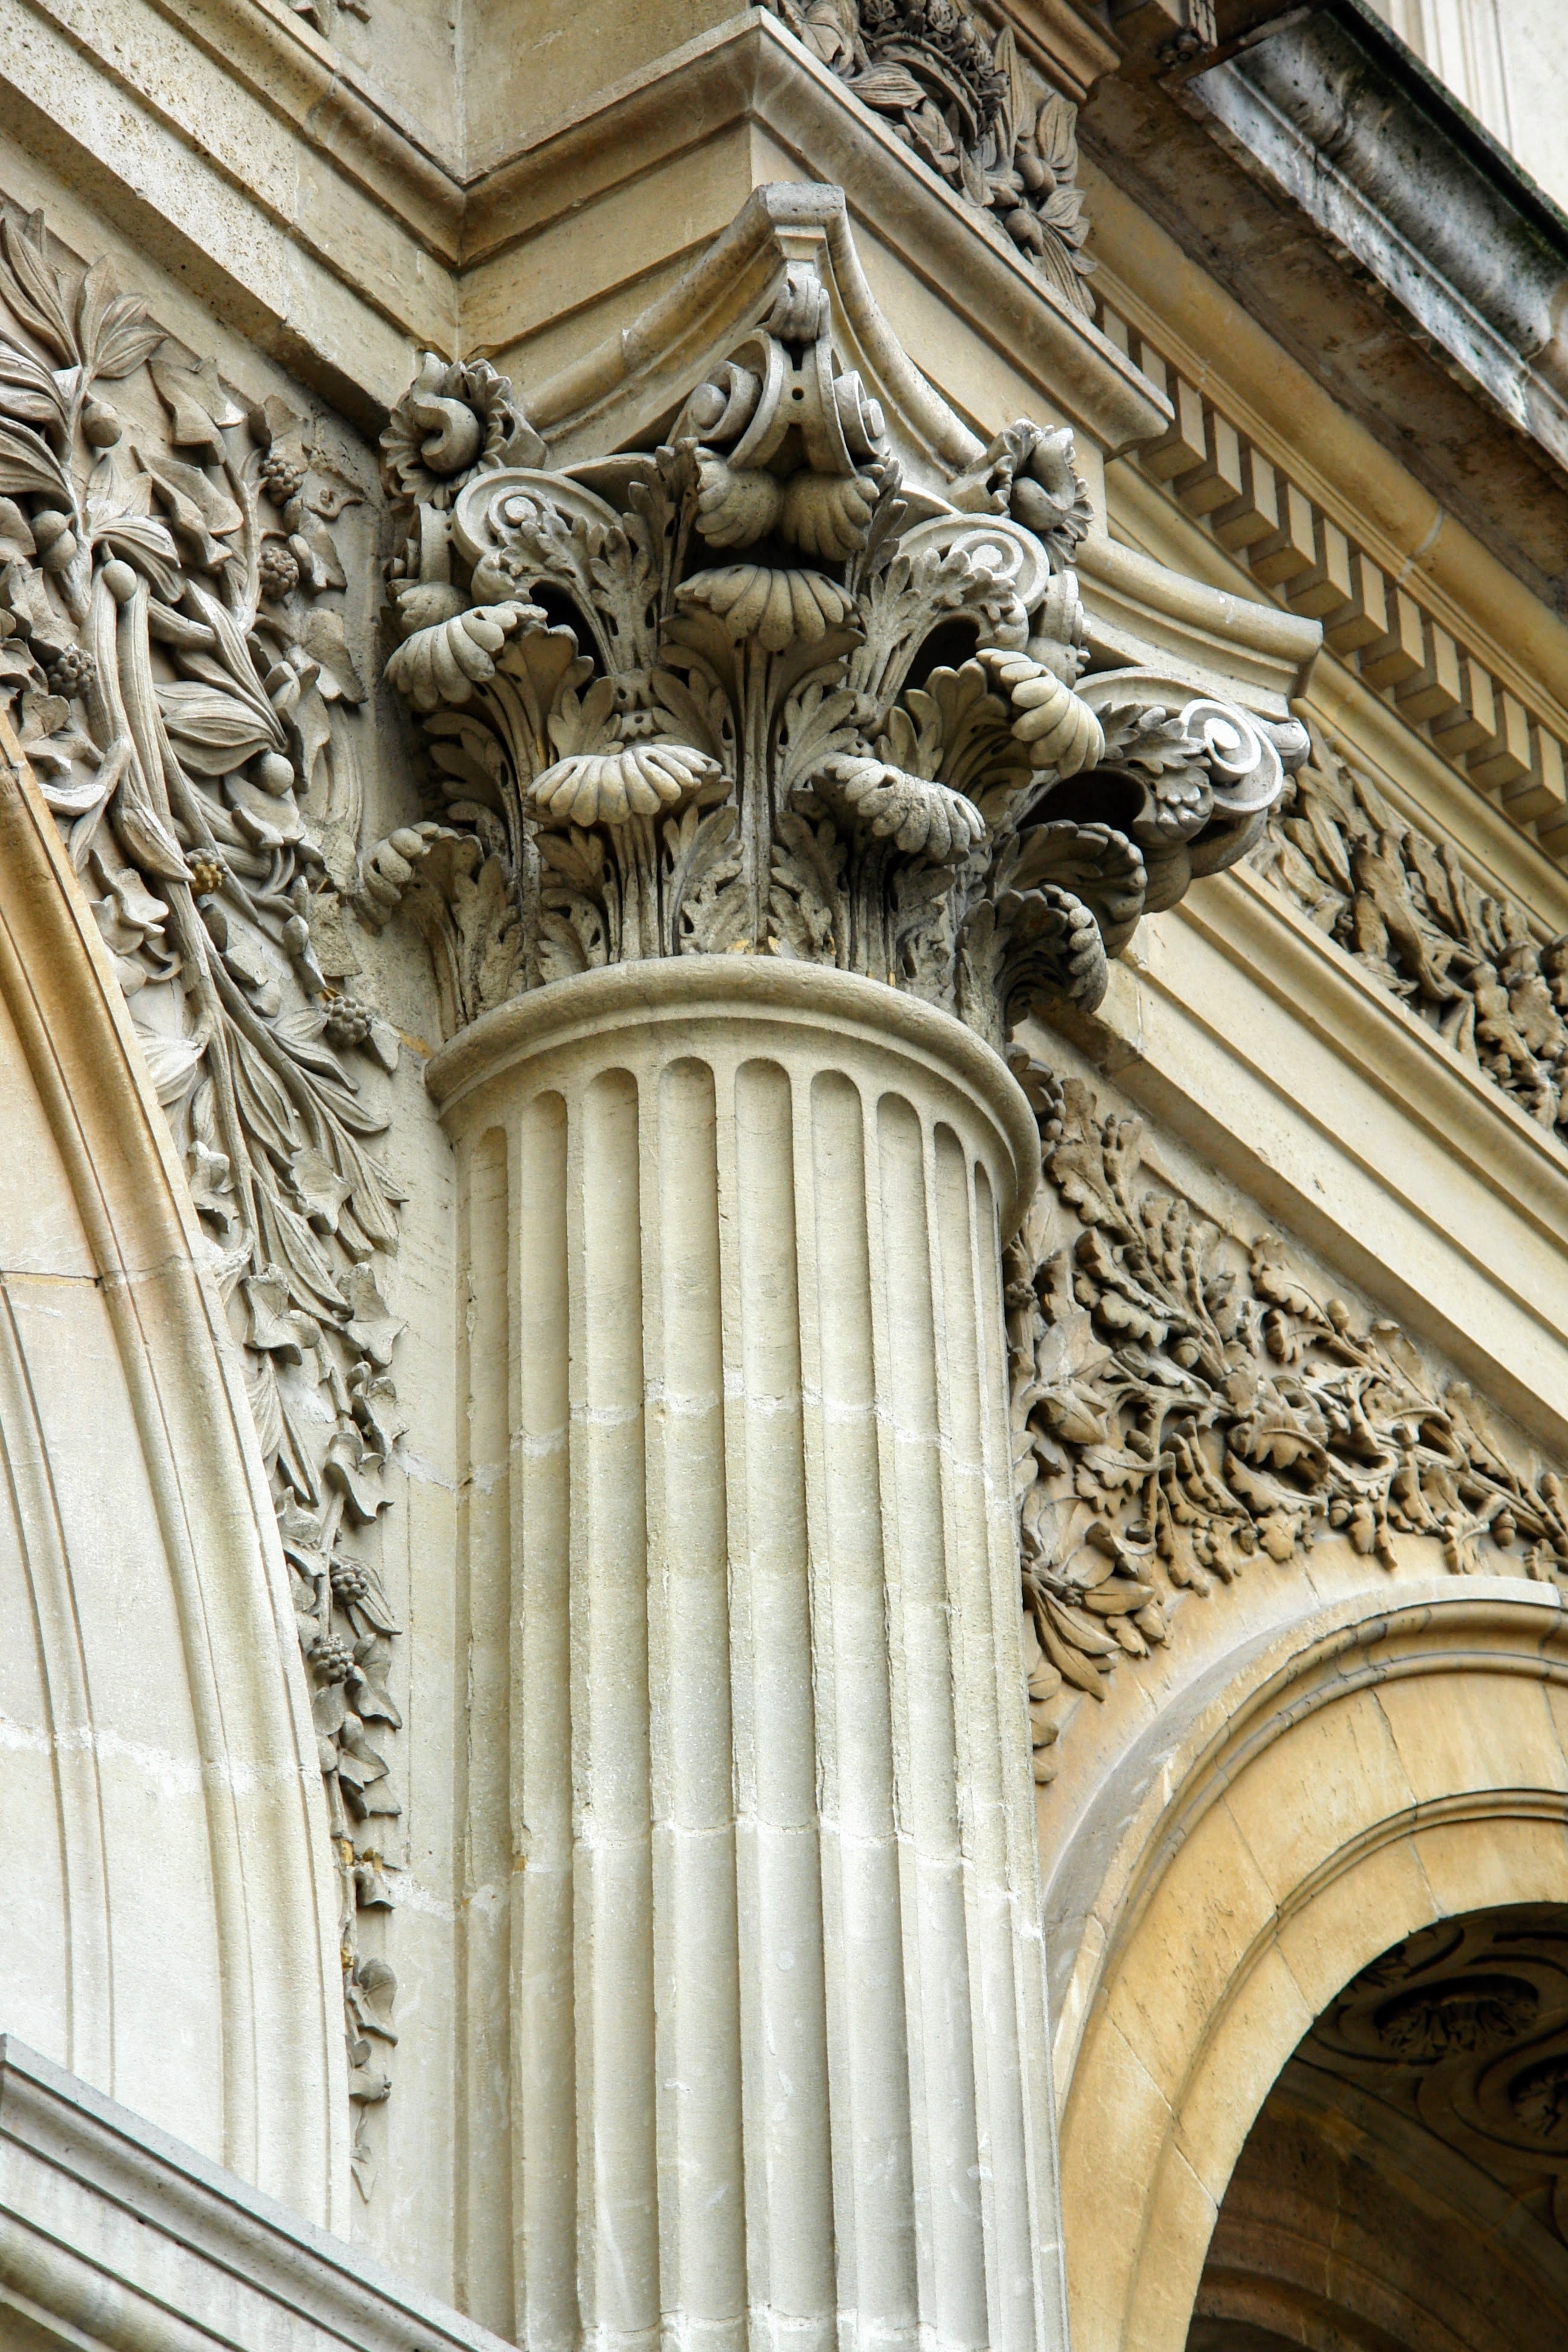
tree, architecture, structure, building, city, paris, home, urban, balcony, france, arch, column, louvre, facade, church, cathedral, place of worship, ornament, sculpture, basilica, carving, art nouveau, gothic architecture, ancient history